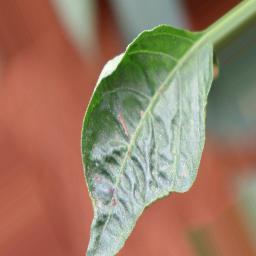
Label: mites_and_trips